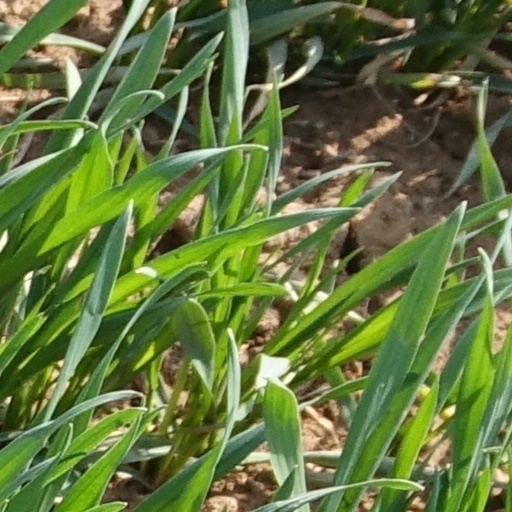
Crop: wheat